Wii

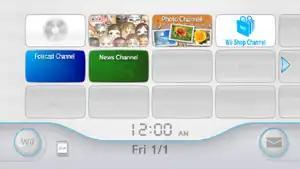
Screenshot of Wii Menu

The development of the Wii Menu, the main user interface for the Wii, was led by Takashi Aoyama of Nintendo's Integrated Research & Development Division. The project, named the "Console Feature Realization Project", was to figure out what the Wii interface could show running in a low-power mode on an around-the-clock schedule that would be of interest for people to look at if they were not playing games. The idea of having continually updated weather and news reports made logical sense from testing, and this led to the idea of presenting these similar to a row of televisions each set to a different television channel as if in an electronics shop, creating the "channels" concept. A user can navigate to any channel window to bring that to the forefront, whether to launch the game or application or to get more information that was being displayed. For example, the Forecast Channel would display a brief summary of the local area's temperature and short-term weather forecast, while clicking on the channel brought up an interactive globe that the user could manipulate with the Wii Remote to explore real-time weather conditions across the Earth.